Dada

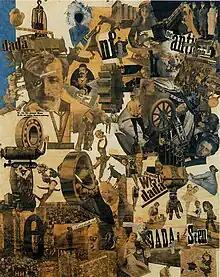
Hannah Höch, "Cut with the Kitchen Knife through the Last Epoch of Weimar Beer-Belly Culture in Germany", 1919, collage of pasted papers, 90×144 cm, Nationalgalerie, Staatliche Museen zu Berlin

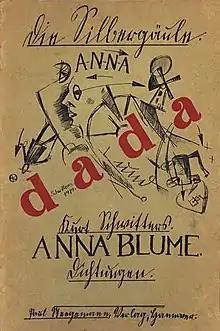
Cover of "Anna Blume, Dichtungen", 1919

Dada or Dadaism was an anti-establishment art movement that developed in 1915 in the context of the Great War and the earlier anti-art movement. Early centers for dadaism included Zürich and Berlin. Within a few years, the movement had spread to New York City and a variety of artistic centers in Europe and Asia.